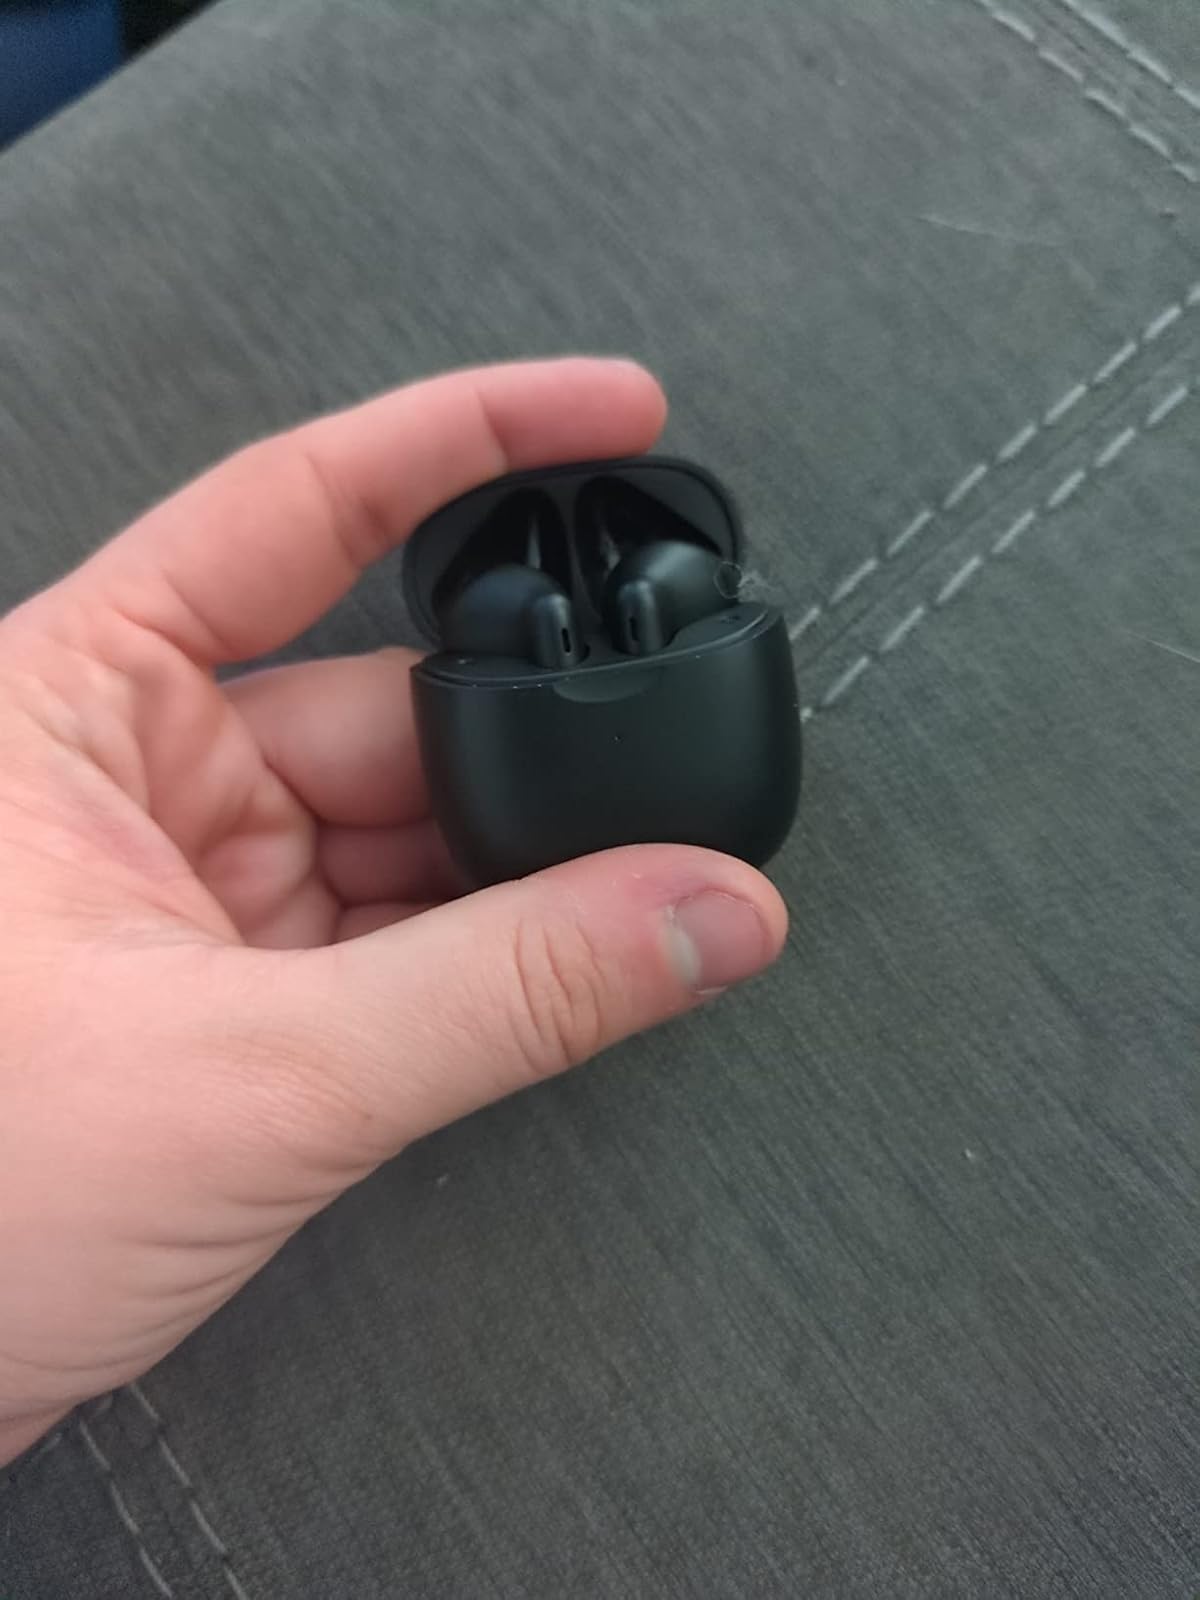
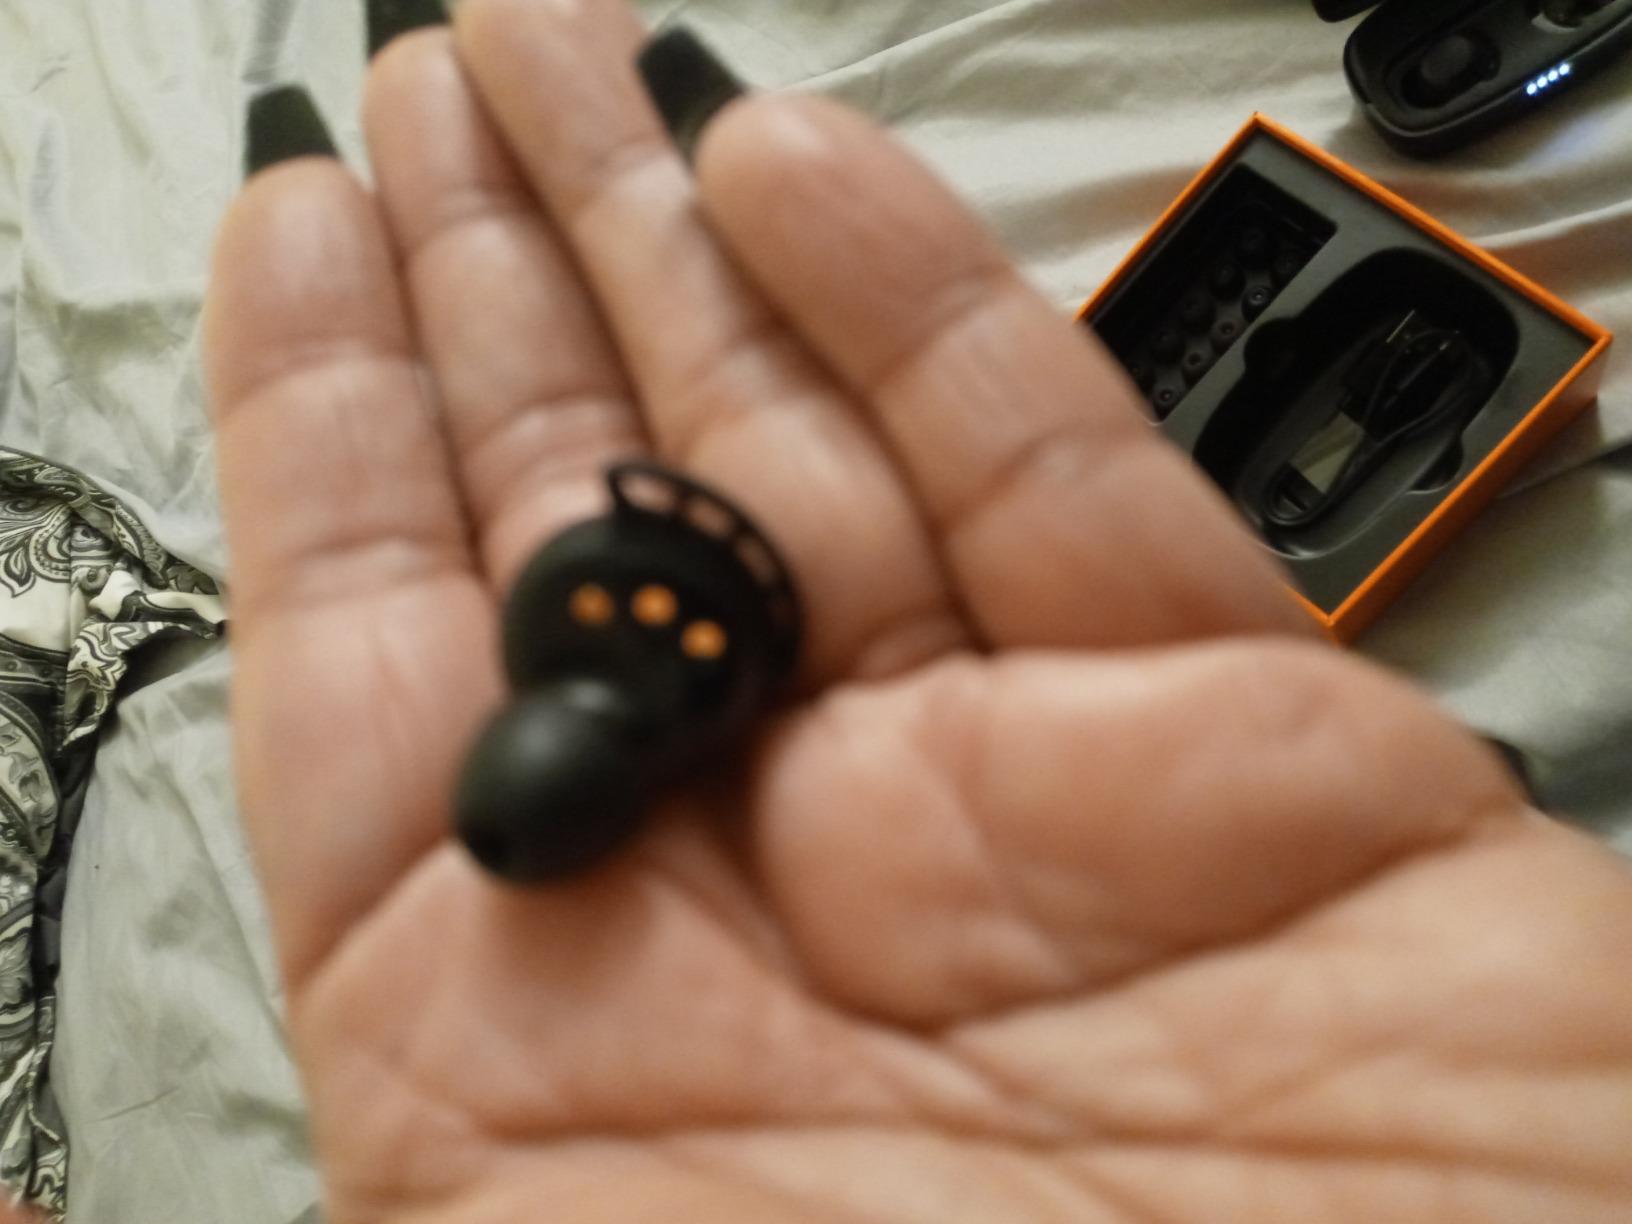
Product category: earbuds
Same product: no